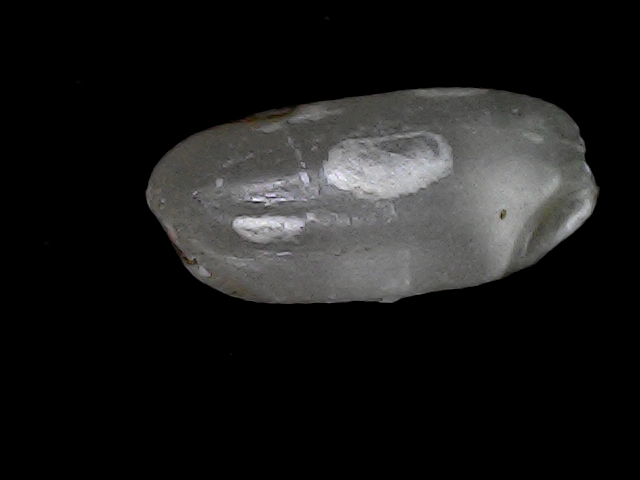
Rice variety: BD33